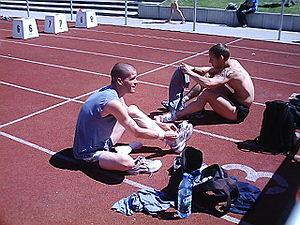
Falk Balzer est un athlète allemand spécialiste du 110 m haies.